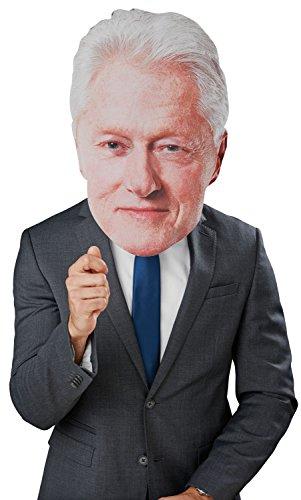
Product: Bobble Hedz Bill Clinton Mask
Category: Toys & Games | Dress Up & Pretend Play | Masks
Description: Features realistic photo image of bill clinton's face.
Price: $11.99
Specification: ProductDimensions:17.5x11.4x1.8inches|ItemWeight:3.2ounces|ShippingWeight:3.2ounces(Viewshippingratesandpolicies)|DomesticShipping:ItemcanbeshippedwithinU.S.|InternationalShipping:ThisitemcanbeshippedtoselectcountriesoutsideoftheU.S.LearnMore|ASIN:B01JSMIMJQ|Itemmodelnumber:Z27071|Manufacturerrecommendedage:15-16years